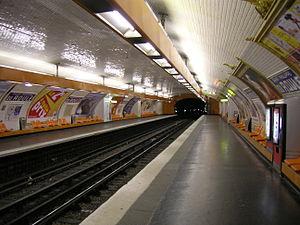
La ligne 9 du métro de Paris est une des seize lignes du réseau métropolitain de Paris. Elle relie la station Pont de Sèvres située à Boulogne-Billancourt, à l'ouest de Paris, seconde ville de la région pour sa population, à la station Mairie de Montreuil à Montreuil, deuxième commune la plus peuplée de la Seine-Saint-Denis après Saint-Denis, à l'est de la capitale. Cette ligne est une des plus longues et des plus fréquentées du réseau, avec 143 millions de voyageurs en 2018, ce qui la place en troisième position de l'ensemble des lignes de métro de la RATP, après la ligne 1 et la 4.
La liste des stations du métro de Paris propose un aperçu des stations actuellement en service, fermées ou autres, du métro de Paris, en France. Le métro a ouvert en 1900 et comprend 302 stations et 383 points d'arrêt, depuis le 23 mars 2013. Les stations fermées ne sont pas comptées dans le total.
Saint-Philippe du Roule est une station de la ligne 9 du métro de Paris, située dans le 8ᵉ arrondissement de Paris.